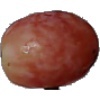
Label: Grape Pink 1